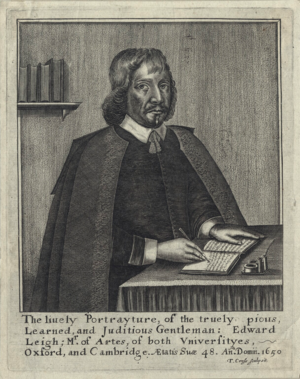
La circonscription de Stafford est une circonscription situé dans le Staffordshire et représenté dans la Chambre des Communes du Parlement britannique.